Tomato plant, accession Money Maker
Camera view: tilt-top (135 deg); turntable rotation: 240 degrees
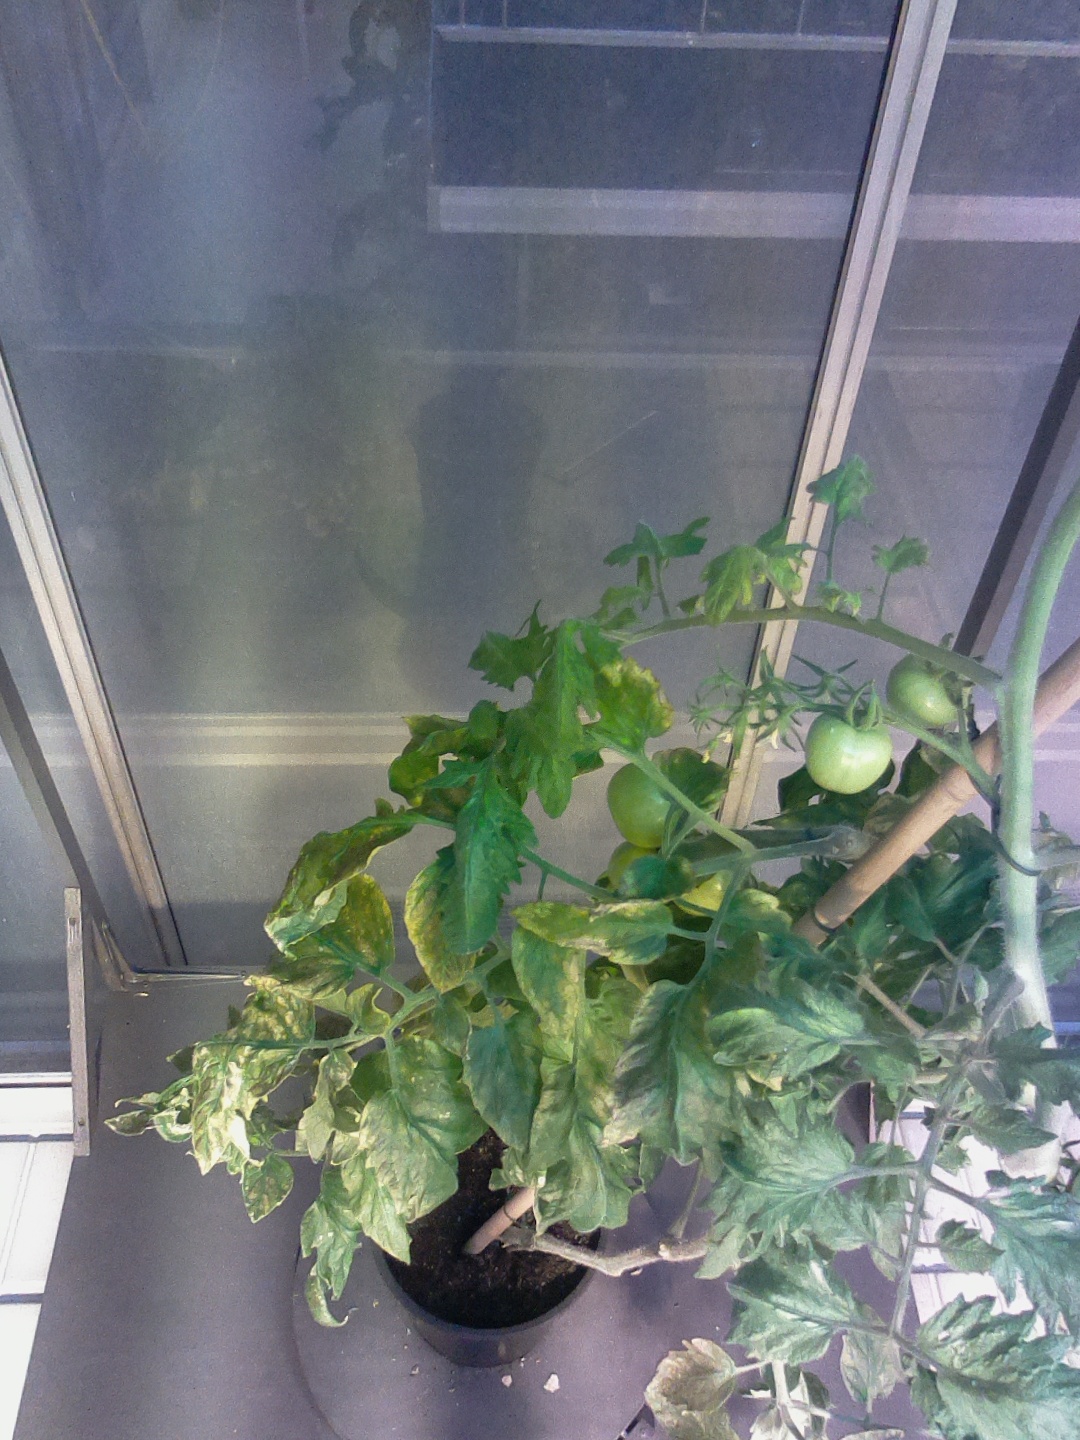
BBCH growth stage 79: 90% -100% of final fruit size